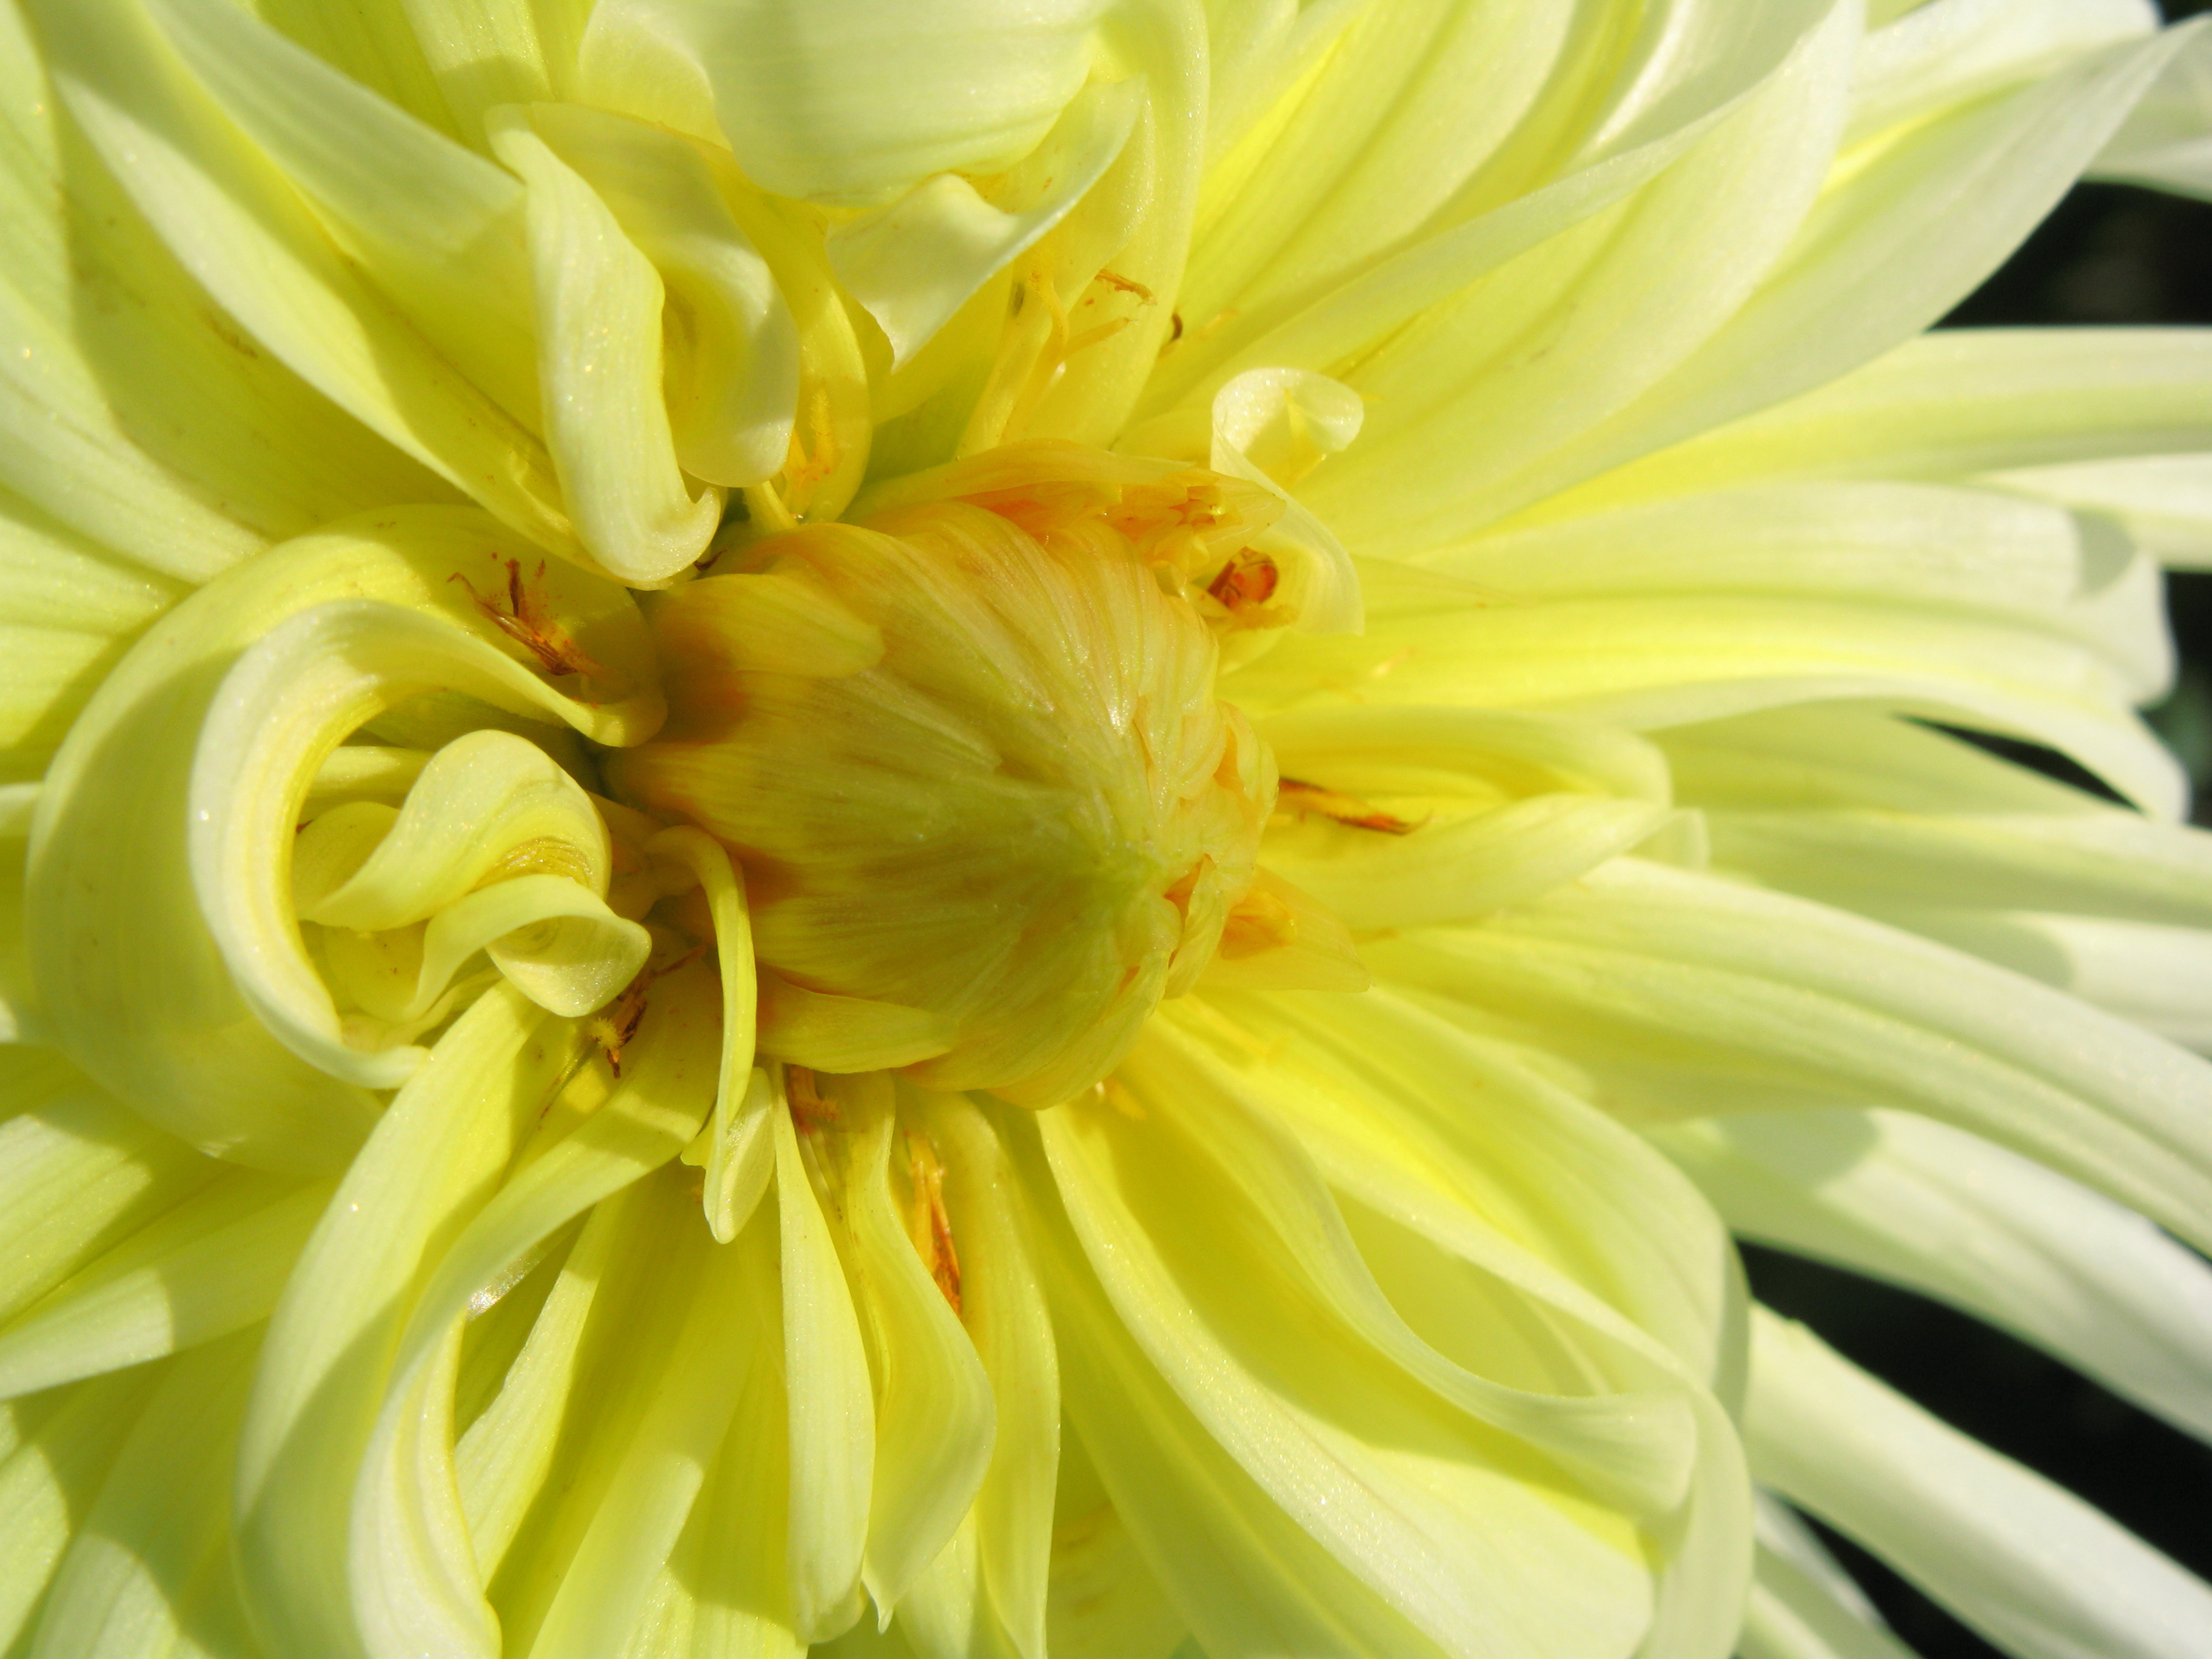
plant, flower, petal, high, botany, yellow, flora, close up, dahlia, cool image, hires, floristry, hi, res, resolution, g7, macro photography, flowering plant, daisy family, plant stem, land plant, chrysanths